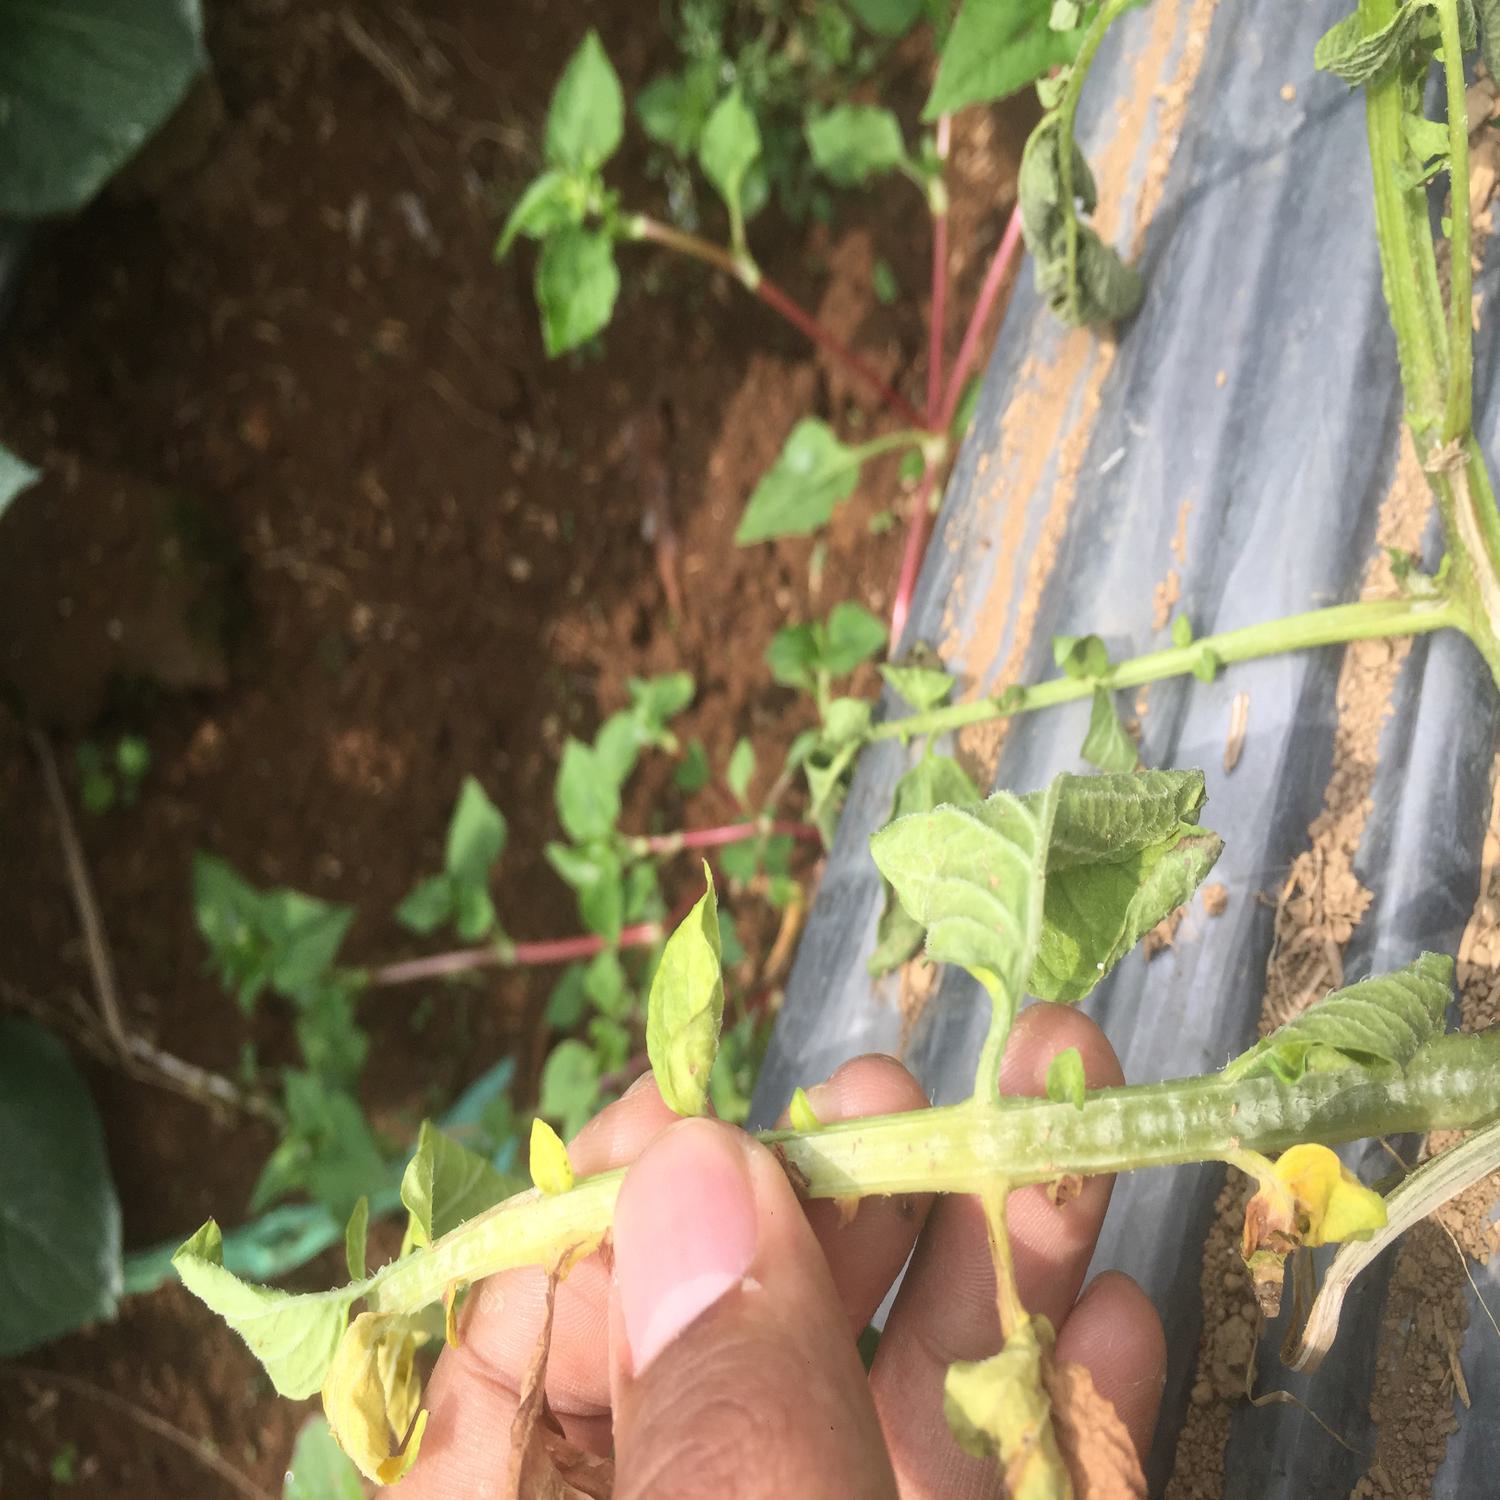
Label: Bacteria